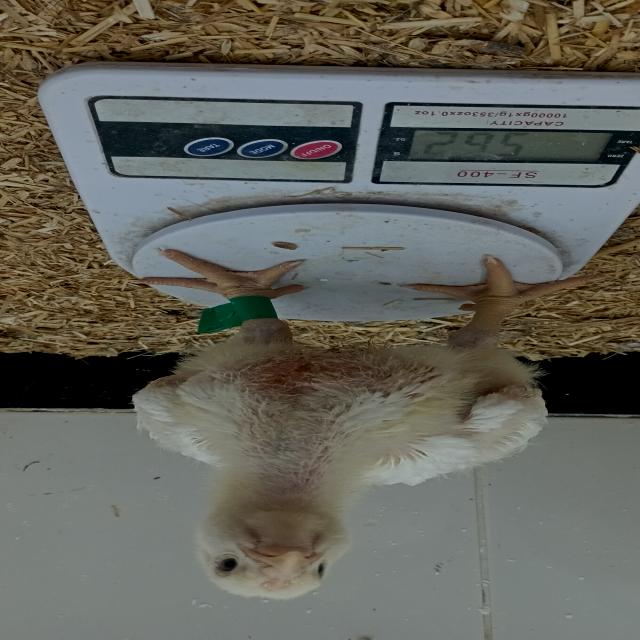
Weight: 562 g